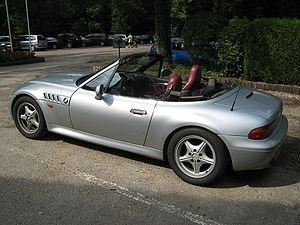
BMW Z3
La BMW Z3 est un modèle de roadster et de coupé du constructeur automobile allemand BMW construit entre 1995 et 2003.